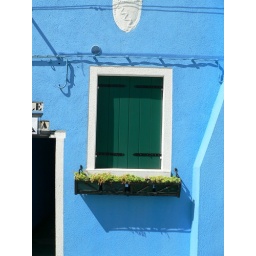
The fishermen painted their houses with bright colours so they could find their way home in the dark!